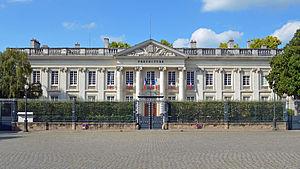
Hôtel de préfecture de la Loire-Atlantique, anciennement Chambre des comptes de Bretagne - Conçu par l'architecte
La place Roger-Salengro est une place située dans le centre-ville de Nantes, en France.
Nantes est une commune de l'ouest de la France, située au sud du Massif armoricain, qui s'étend sur les rives de la Loire, à 50 km de l'océan Atlantique.
Cessez-le-feu est un film dramatique historique franco-belge écrit et réalisé par Emmanuel Courcol, sorti en 2016.
La Chambre des comptes de Bretagne était, sous l'Ancien Régime, une cour souveraine spécialisée dans les affaires de finance.
Jean-Baptiste Ceineray, né en 10 mars 1722 à Paris et mort le 29 juin 1811 à Nantes, est un architecte et un urbaniste français néo-classique, concepteur d'un programme urbain et architectural qui a transformé sa ville d'adoption. Il est l'un des inspirateurs de Mathurin Crucy.
L'affaire Steve Maia Caniço est une affaire judiciaire française liée à la disparition puis à la mort de Steve Maia Caniço.